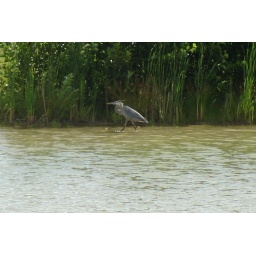
Caught this Heron in the lake at the back of Jim Bob's house in Northville Michigan